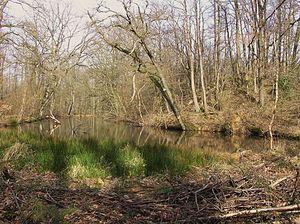
La batterie du Ravin-de-Bouviers est située sur le plateau de Satory dans la commune de Versailles, dans les Yvelines. C'est une ancienne batterie militaire construite en 1879.